Bronchitis

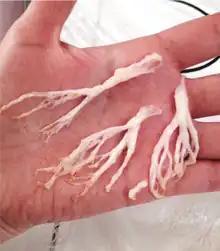
Plastic bronchitis bronchial casts

Plastic bronchitis is a rarely found condition in which thickened secretions plug the bronchi. The plugs are rubbery or plastic-feeling (thus the name). The light-colored plugs take the branching shape of the bronchi that they fill, and are known as "bronchial casts". When these casts are coughed up, they are firmer in texture from typical phlegm or the short, softer mucus plugs seen in some people with asthma. However, some people with asthma have larger, firmer, and more complex plugs. These differ from the casts seen in people whose plastic bronchitis is associated with congenital heart disease or lymphatic vessel abnormalities mainly because eosinophils and Charcot–Leyden crystals are present in the asthma-associated casts but not in the others.